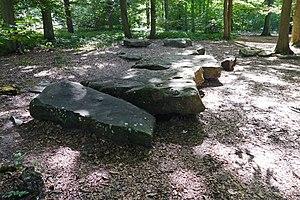
La Pierre Turquaise ou Pierre Turquoise est une allée couverte située à Saint-Martin-du-Tertre, dans le département du Val-d'Oise. C'est la plus vaste et la plus célèbre de toutes les allées couvertes de la région parisienne devenue l'archétype des sépultures associées à la culture Seine-Oise-Marne.